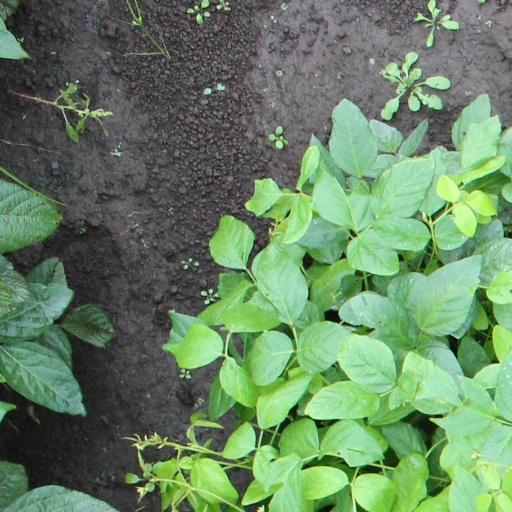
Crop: soybean